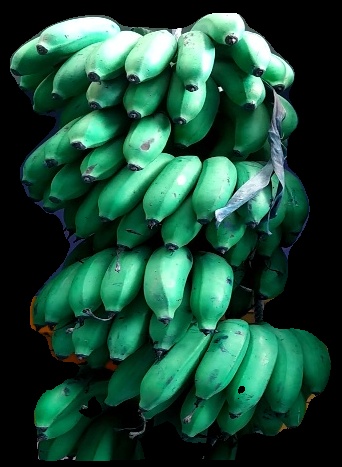
Variety: rasbale
Grade: grade2